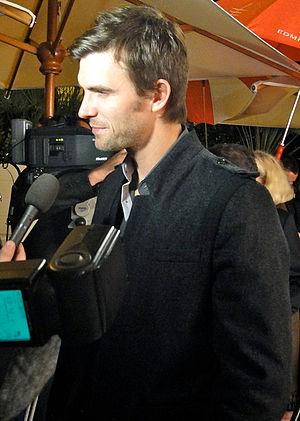
Lucas Bryant est un acteur canado-américain.
Haven est une série télévisée américano-canadienne en 78 épisodes de 42 minutes, créée par Sam Ernst et Jim Dunn, librement inspirée du roman Colorado Kid de Stephen King et a été diffusée du 9 juillet 2010 au 17 décembre 2015 sur Syfy aux États-Unis et du 12 juillet 2010 au 20 décembre 2015 sur Showcase au Canada.